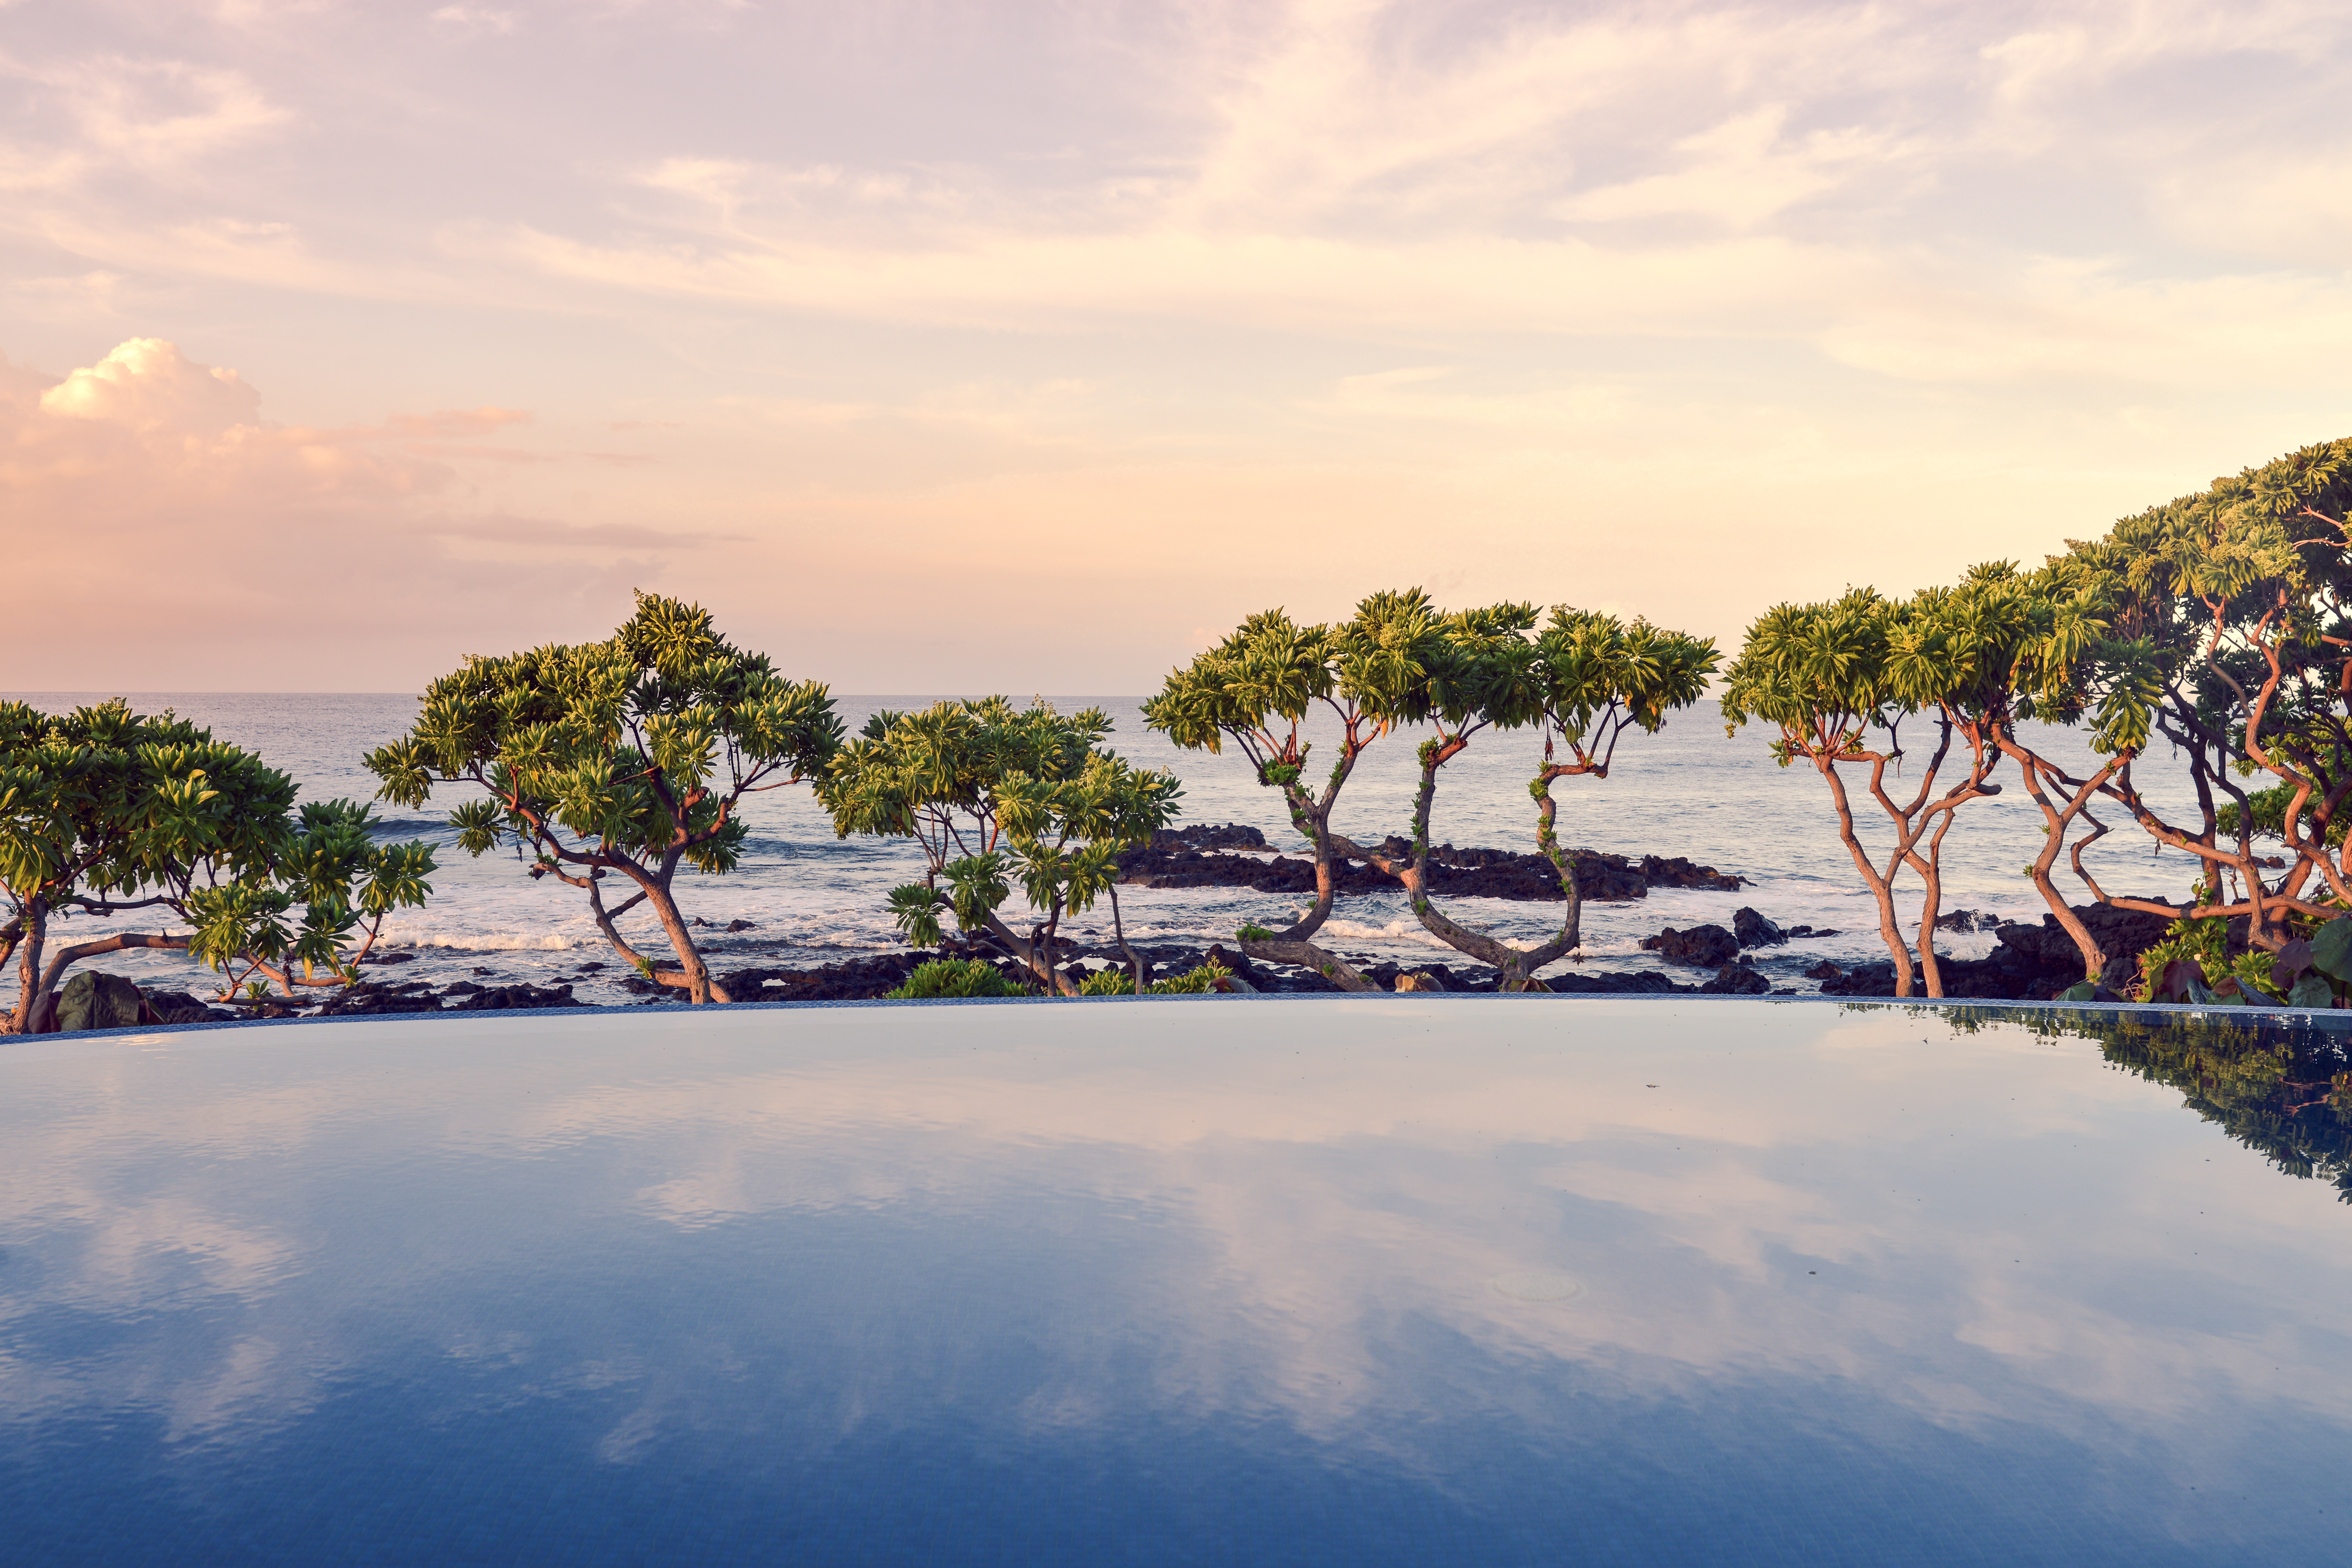
beach, landscape, sea, tree, water, sky, sunset, sunlight, morning, shore, lake, river, vacation, dusk, evening, reflection, swimming pool, tropical, park, bay, body of water, resort